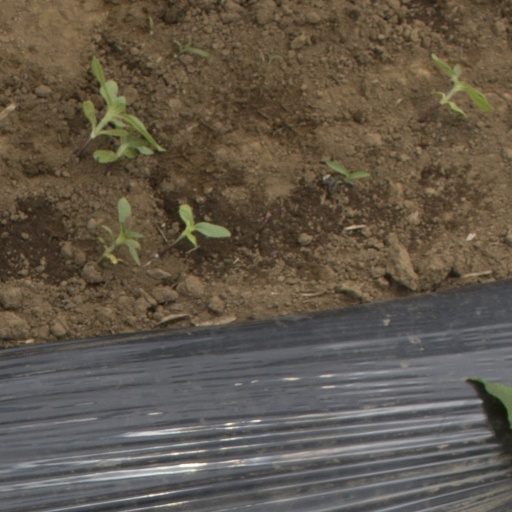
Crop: Jerusalem artichoke